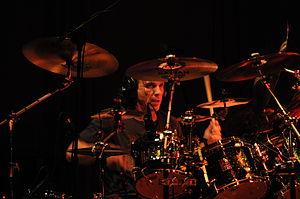
Rod Morgenstein, né le 19 avril 1953 à New York aux États-Unis, est un batteur de rock américain. Il a joué pour les Dixie Dregs et formé avec Jordan Rudess le Rudess/Morgenstein Project.